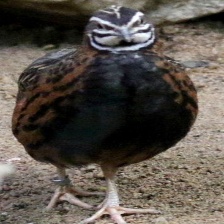
Species: HARLEQUIN QUAIL
Scientific name: COTURNIX DELEGORGUEI
ImageNet parent category: quail